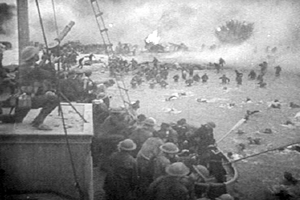
La Seconde Guerre mondiale, ou Deuxième Guerre mondiale, est un conflit armé à l'échelle planétaire qui dure du 1ᵉʳ septembre 1939 au 2 septembre 1945. Ce conflit oppose schématiquement les Alliés et l’Axe.
Dunkerque est une commune française, sous-préfecture du département du Nord.
1940 est une année bissextile commençant un lundi.
La bataille de Dunkerque est le nom donné à l'évacuation de Dunkerque de l'armée britannique effectuée du 21 mai au 4 juin 1940 avec l'appui de l'armée française contre l'armée allemande. En tout, 338 226 hommes, comprenant environ 120 000 soldats français et belges, seront évacués vers le Royaume-Uni.
L'histoire du territoire que recouvrait le Nord-Pas-de-Calais, ancienne région administrative française qui a regroupé de 1955 à 2015 les départements du Nord et du Pas-de-Calais, fut longtemps commune avec l'histoire de la Belgique, celle d'une terre qui « pendant près de mille ans servit de champ de bataille à toute l'Europe » et fut disputée depuis la Guerre des Gaules ; à l'époque des invasions barbares, les Francs saliens s'y établirent, et elle fut le berceau de la dynastie mérovingienne.